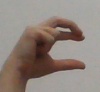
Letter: thal